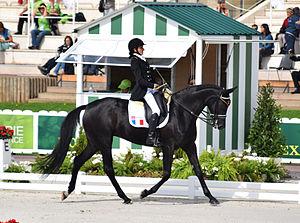
JEM 2014
Les Jeux équestres mondiaux de 2014 sont une compétition d'équitation sportive organisée en Basse-Normandie en 2014. Le dossier a été retenu le 31 mars 2009 par la FEI pour l'organisation de ces Jeux équestres mondiaux. Les épreuves se sont déroulées du 23 août au 7 septembre 2014. Au total, 984 athlètes et 1243 chevaux ont participé à cette édition des JEM, devant 574 000 spectateurs au total.